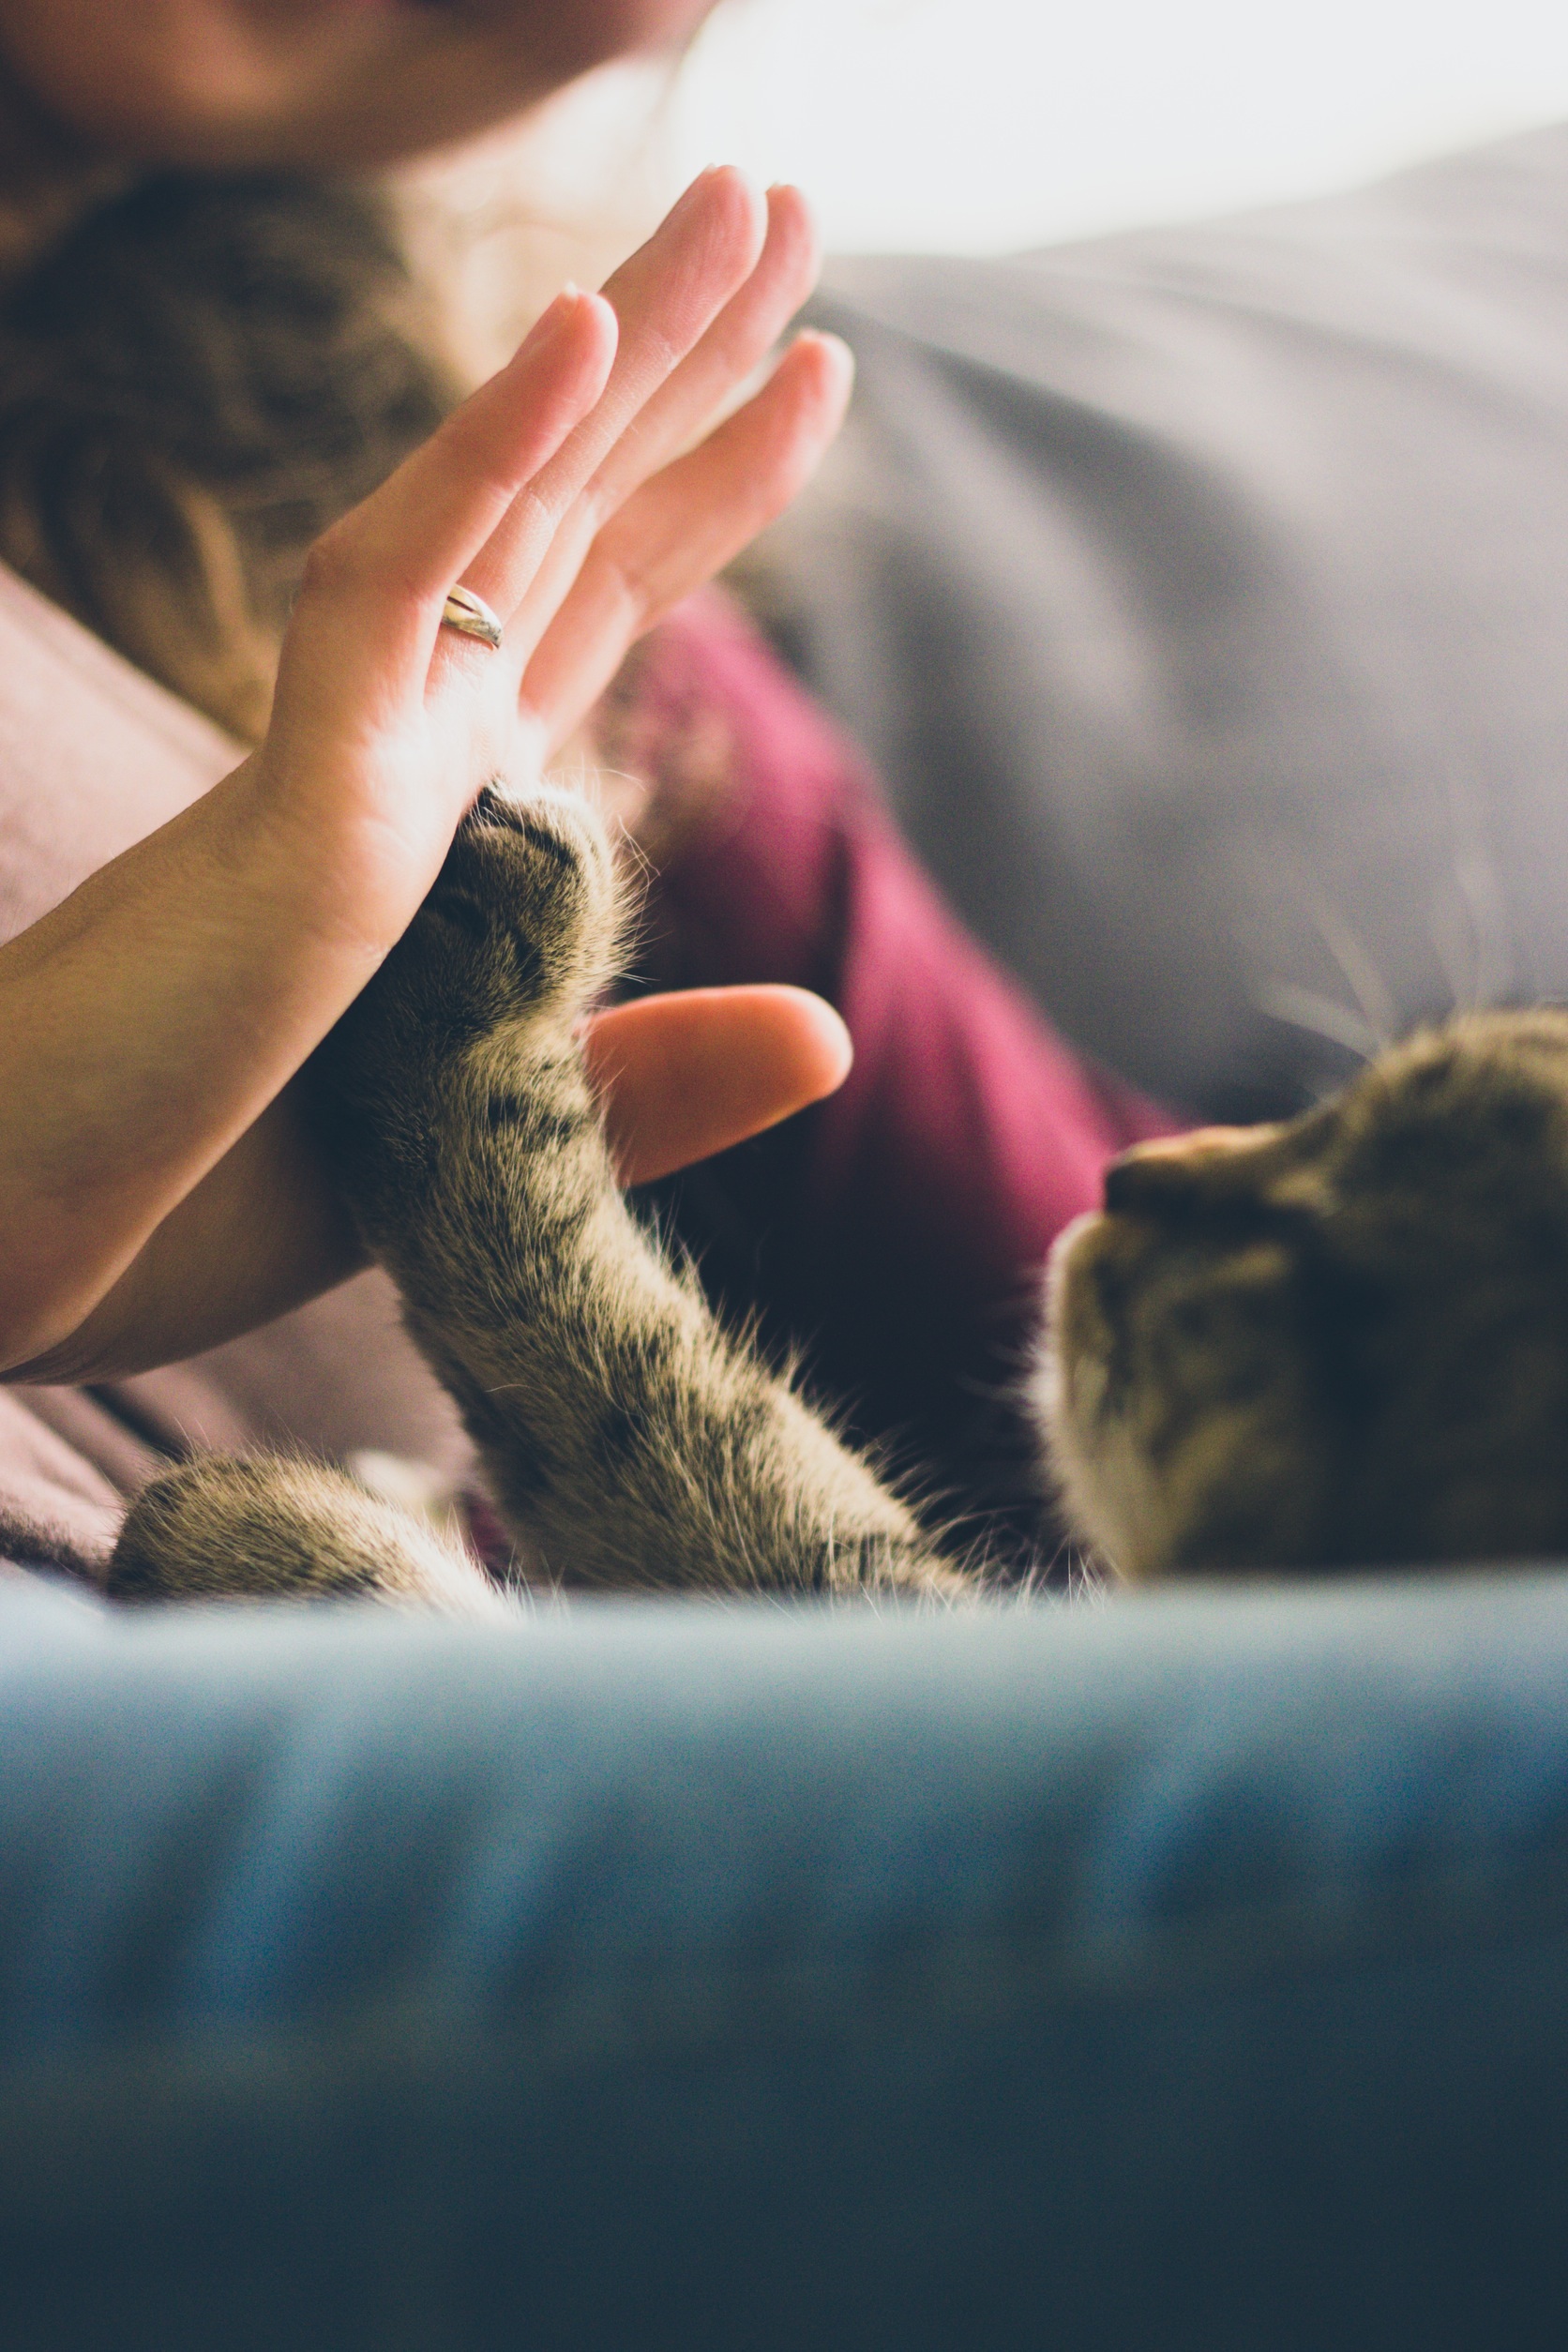
hand, person, woman, photography, play, cute, leg, love, pet, kitten, cat, color, feline, human, playing, together, close up, kitty, happy, paw, skin, beauty, emotion, companion, interaction, high five